Stefan Kossecki

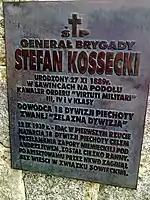
Epitaph of Stefan Kossecki in the Mausoleum of the 18th Infantry Division in Andrzejewo

Until March 28, 1940, Kossecki was kept in a Soviet prison at Brześć. His further fate is unknown, according to one witness, the Soviets drowned him in the White Sea, together with other Polish prisoners of war. His symbolic tomb is located in the mausoleum of the 18th Infantry Division in Andrzejewo.